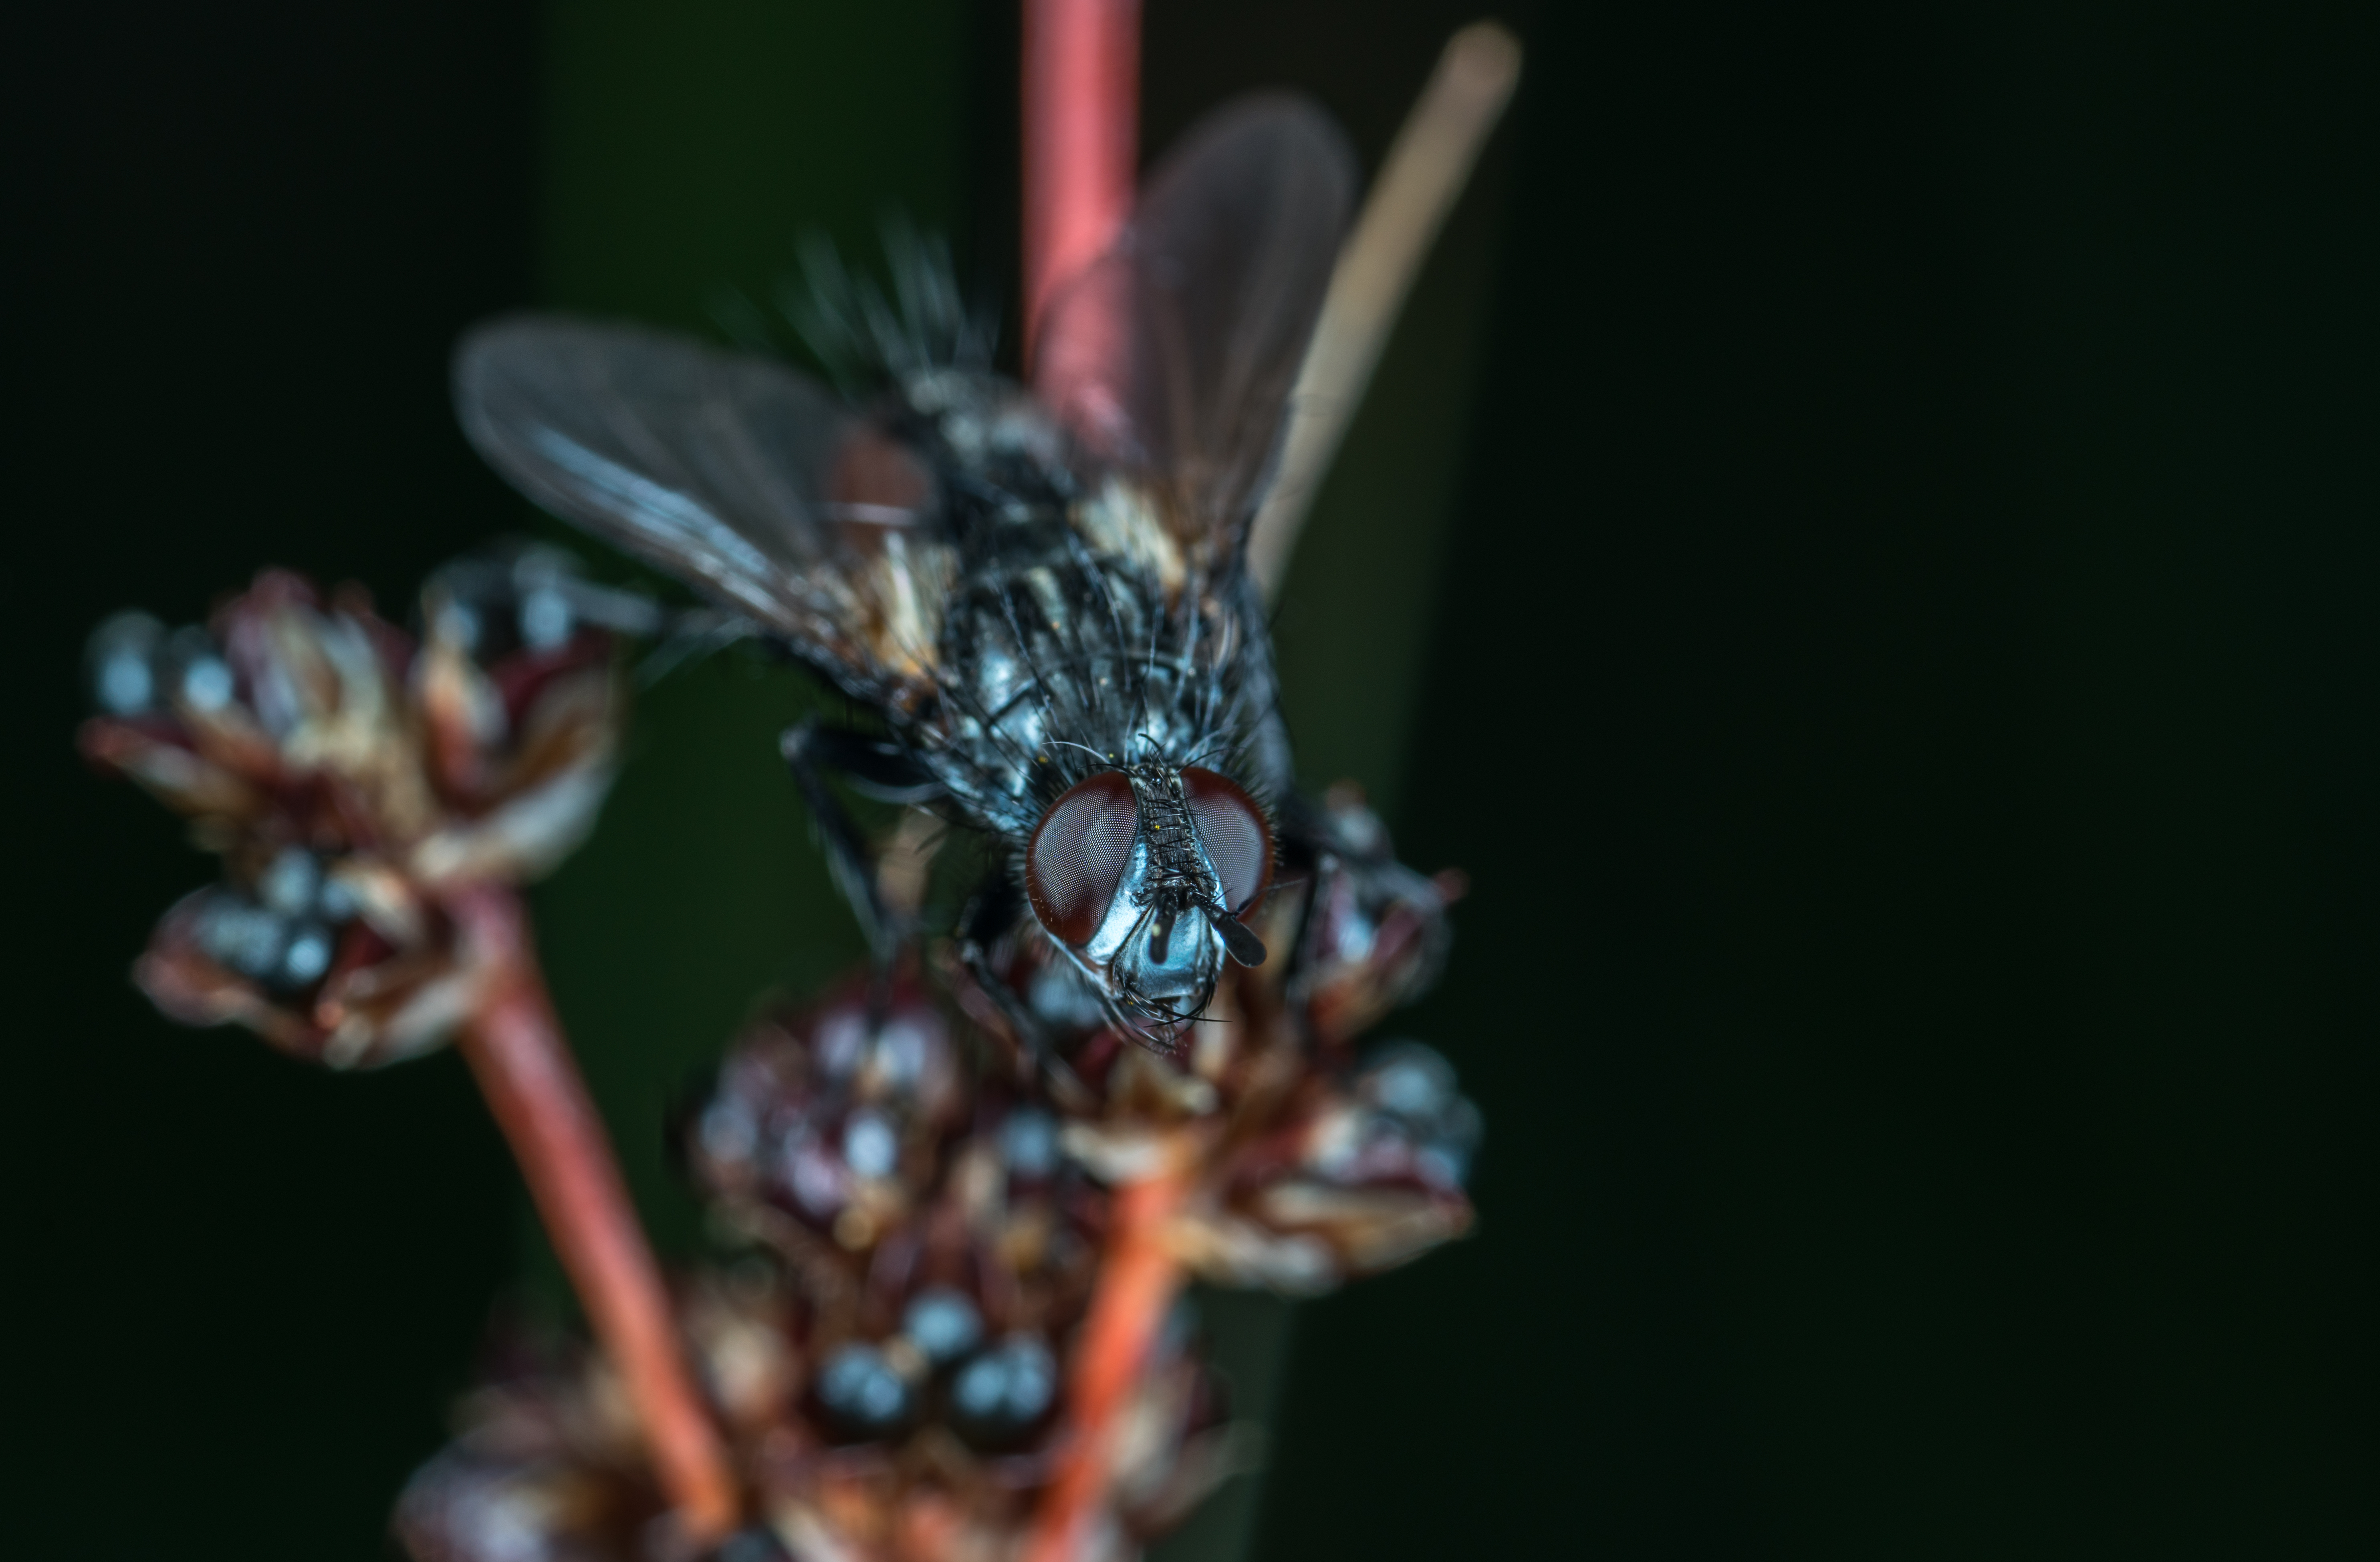
fly, macro, insect, macro photography, membrane winged insect, pest, close up, invertebrate, organism, hornet, wasp, bee, honey bee, arthropod